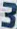
Number: 3